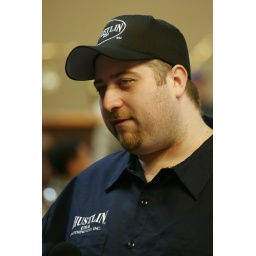
Adorned in Hustlin attire and being interviewed by a local TV crew for a reality show on pool.